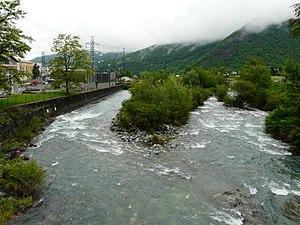
En aval du pont de la route départementale 921, le gave de Gavarnie marque la limite entre Soulom (rive gauche et île centrale) et Villelongue (rive droite), Hautes-Pyrénées, France.
Villelongue est une commune française située dans le département des Hautes-Pyrénées, en région Occitanie.
Le gave de Gavarnie est une rivière torrentielle des Hautes-Pyrénées dans le Sud-Ouest de la France.